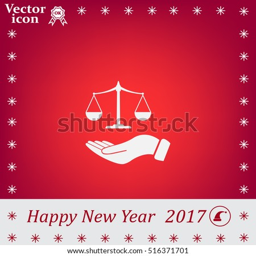
illustration of a hand holding weighing scale scales of justice